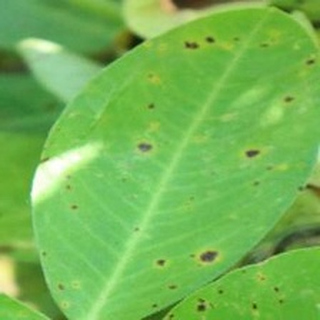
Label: groundnut_early_leaf_spot